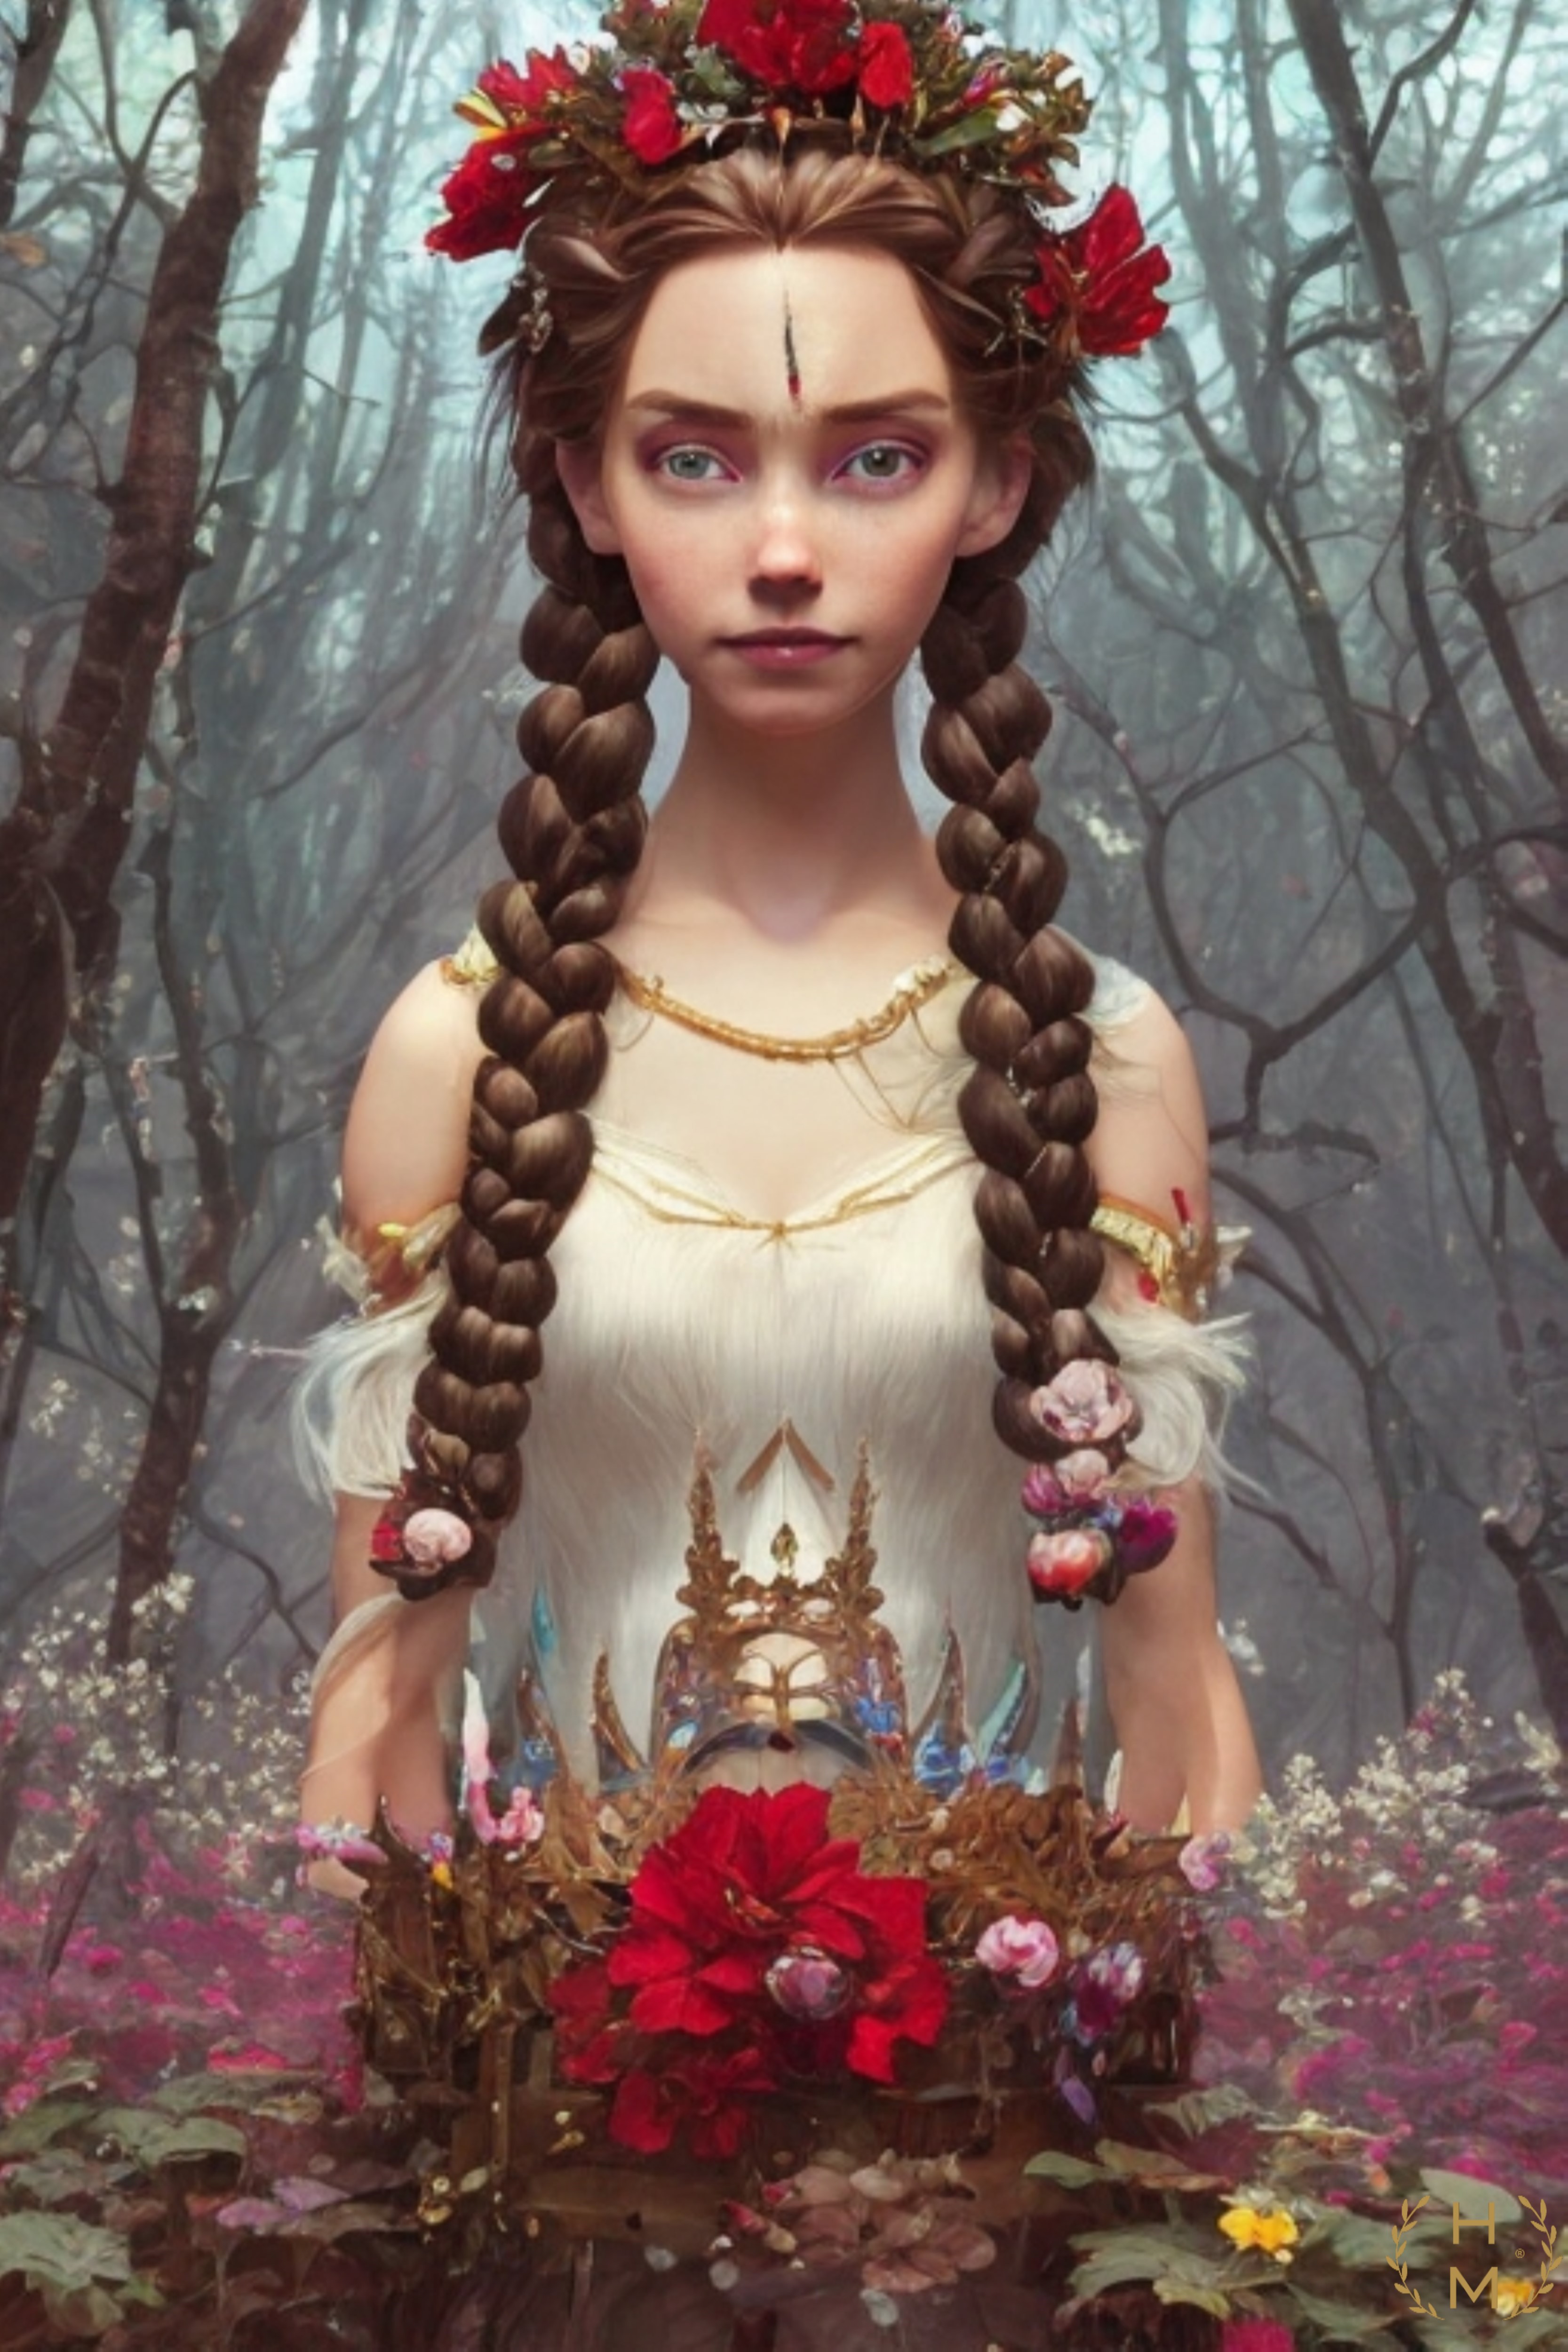
painting, art, artist, artwork, drawing, contemporary art, photography, illustration, paint, love, design, sketch, fine art, abstract art, creative, abstract, acrylic painting, nature, watercolor, art gallery, oil painting, gallery, modern art, abstract painting, digital art, contemporary painting, art collector, style, girl, woman, fashion, mort, hair, face, head, flower, plant, eye, tree, fawn, beauty, jewellery, flower arranging, petal, headpiece, People in nature, event, fashion accessory, spring, sculpture, brown hair, floral design, statue, tradition, temple, mythology, religious item, annual plant, floristry, hair accessory, red hair, place of worship, portrait photography, ritual, necklace